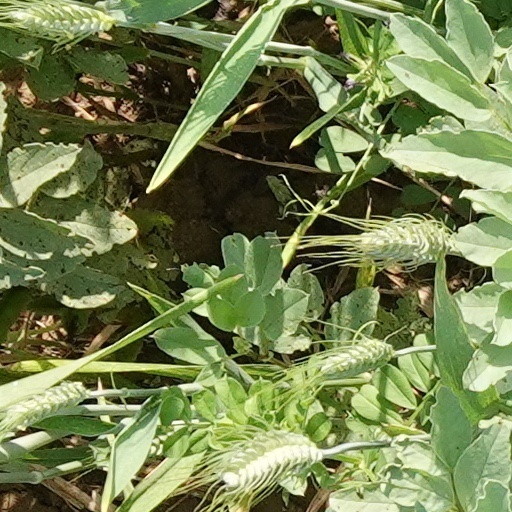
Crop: wheat